Drag and Atmospheric Neutral Density Explorer

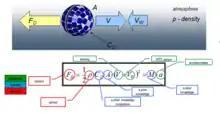
DANDE Drag Equation

Each variable is isolated either by an a priori knowledge or via in-situ measurement. The mass (m) and area (A) are based on the physical parameters that can be measured prior to launch. The Coefficient of Drag is simulated using the external geometry of the spacecraft in its science collection state. Density (ρ), Acceleration (a), and a Wind Vector are sensed by two onboard instruments, the first is a high precision Accelerometer suite (ACC) that amplifies the μg drag signal in the along track axis of the spacecraft. Secondary to that is a Neutral Mass Spectrometer (NMS) that can provide data products relating the wind vector with respect to the spacecraft ram-vector as well as the numerical density of the constituents in the atmosphere. The idea is that at orbital velocities the spacecraft traveling through even a stagnant atmosphere will have collisions with the species present at energies of several Electron-Volts (eV) of which there are still billions per cubic meter.